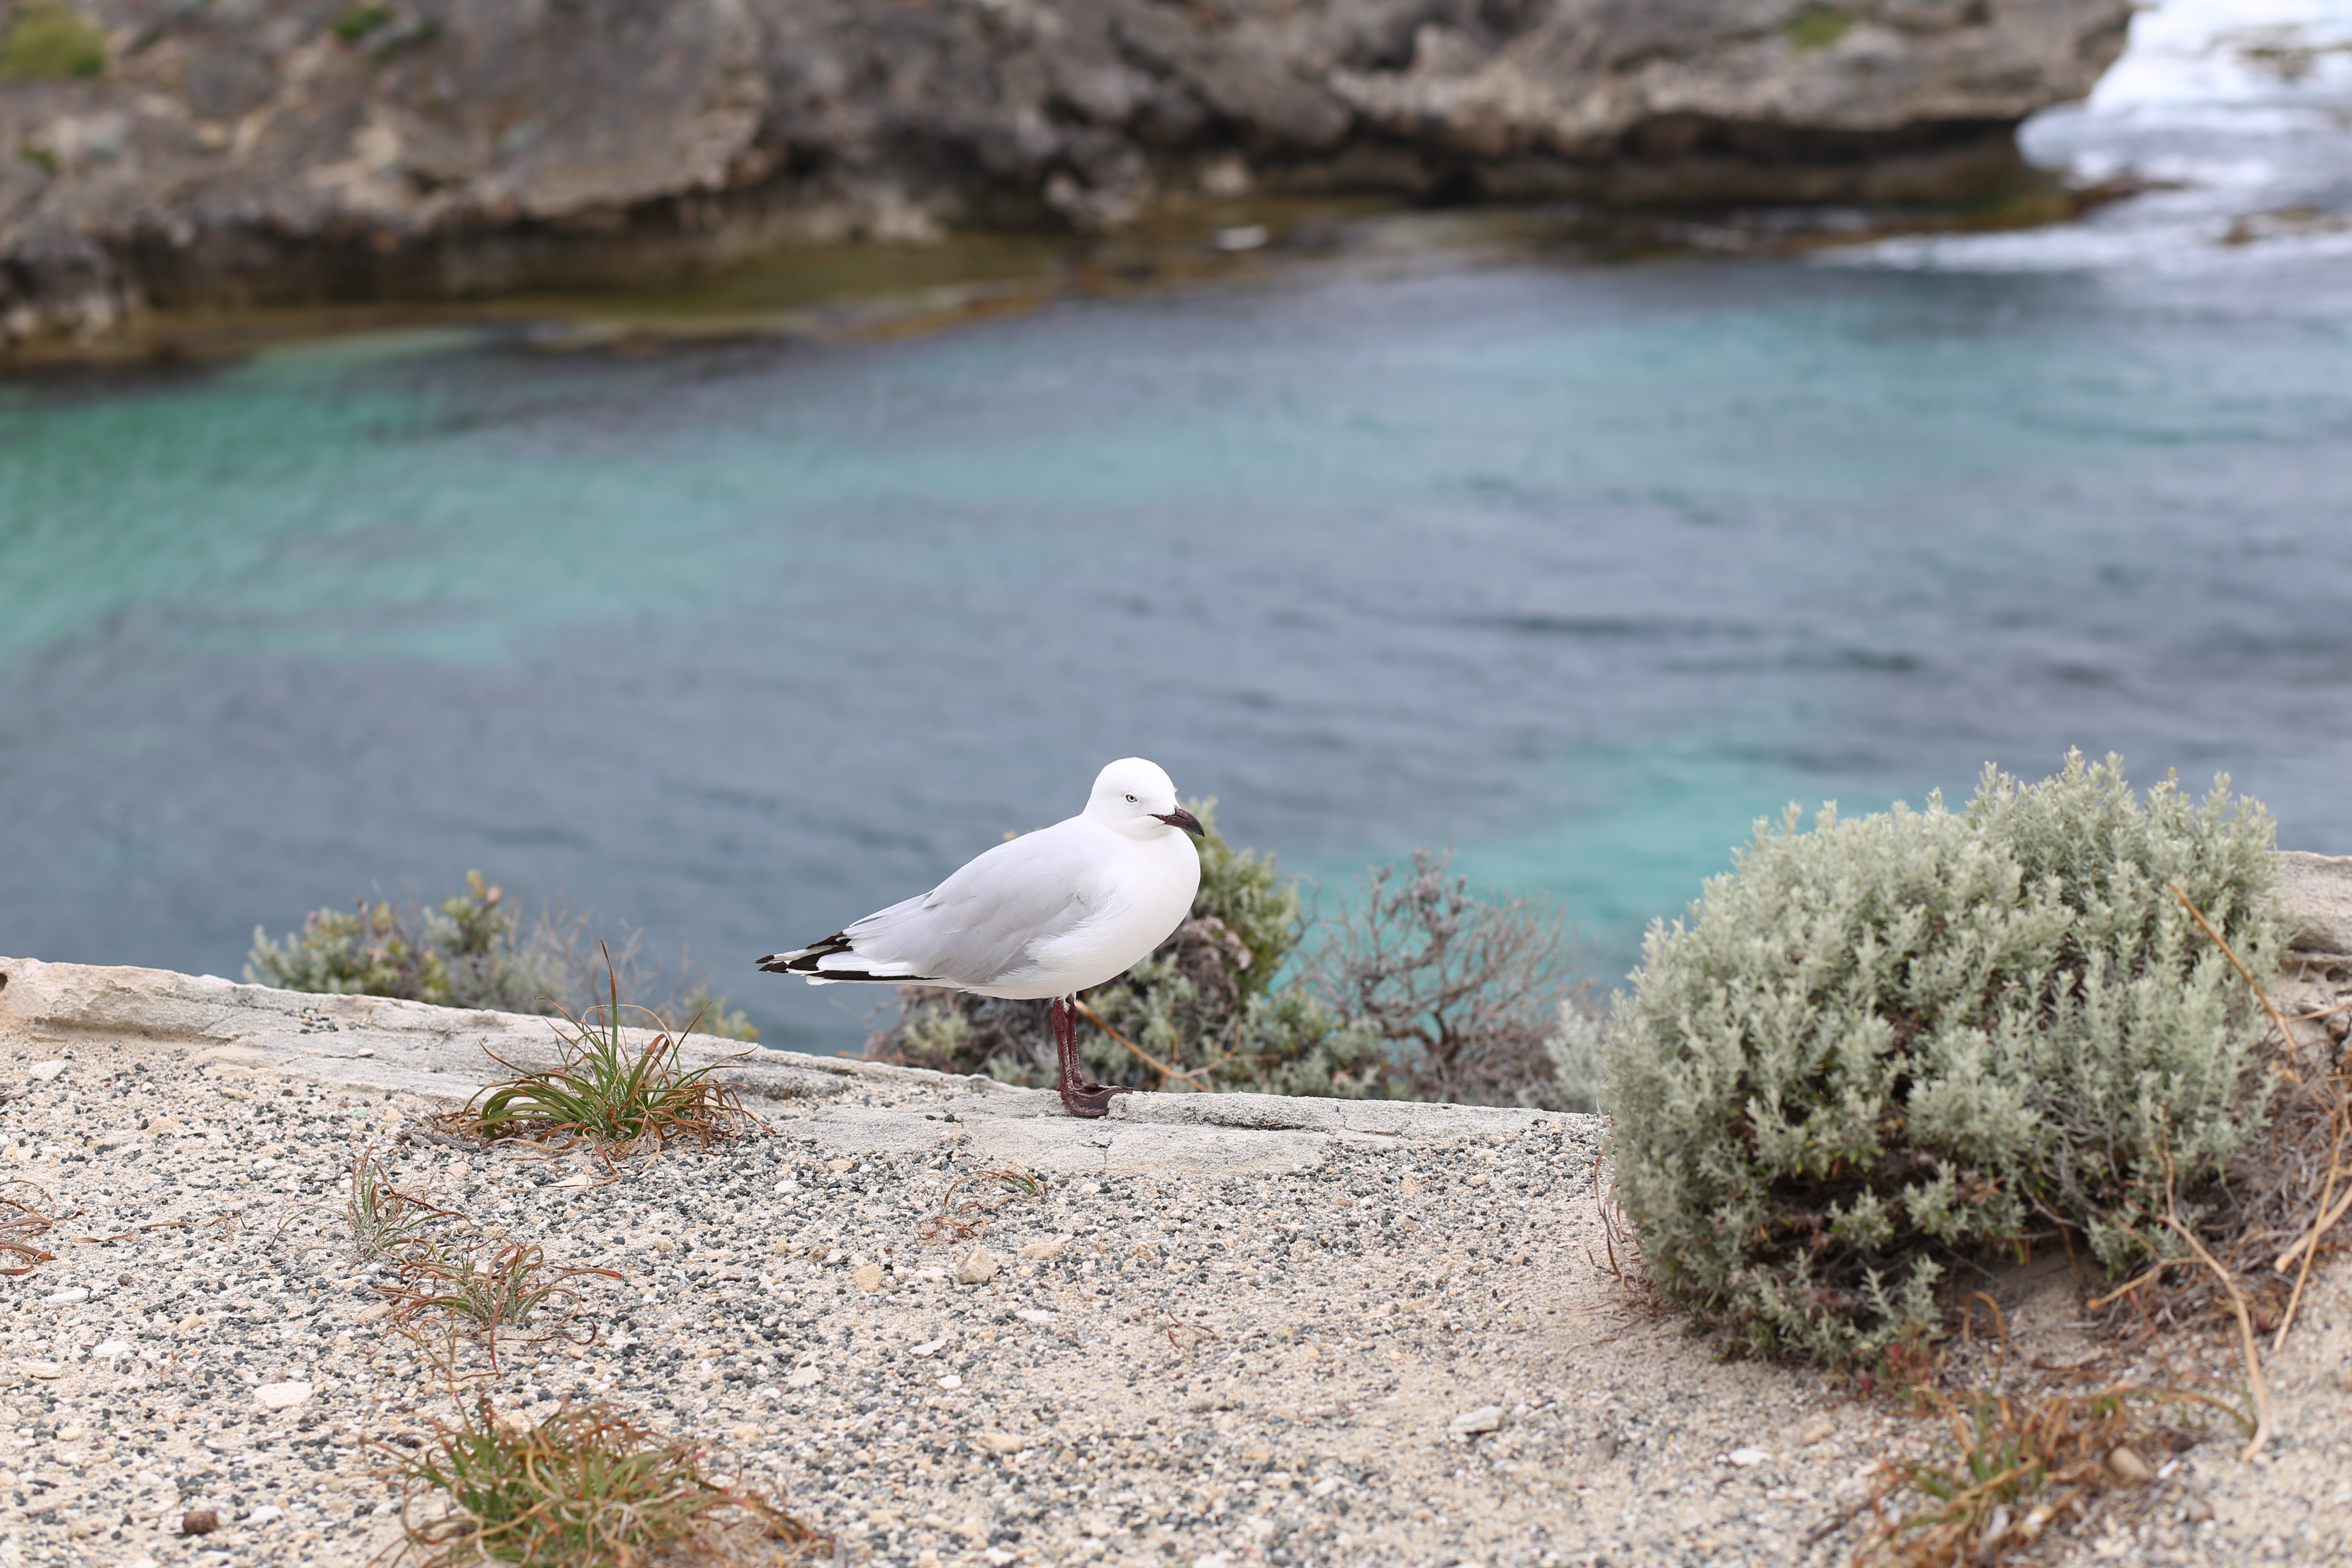
sea, coast, bird, animal, seabird, seagull, wildlife, fauna, summer time